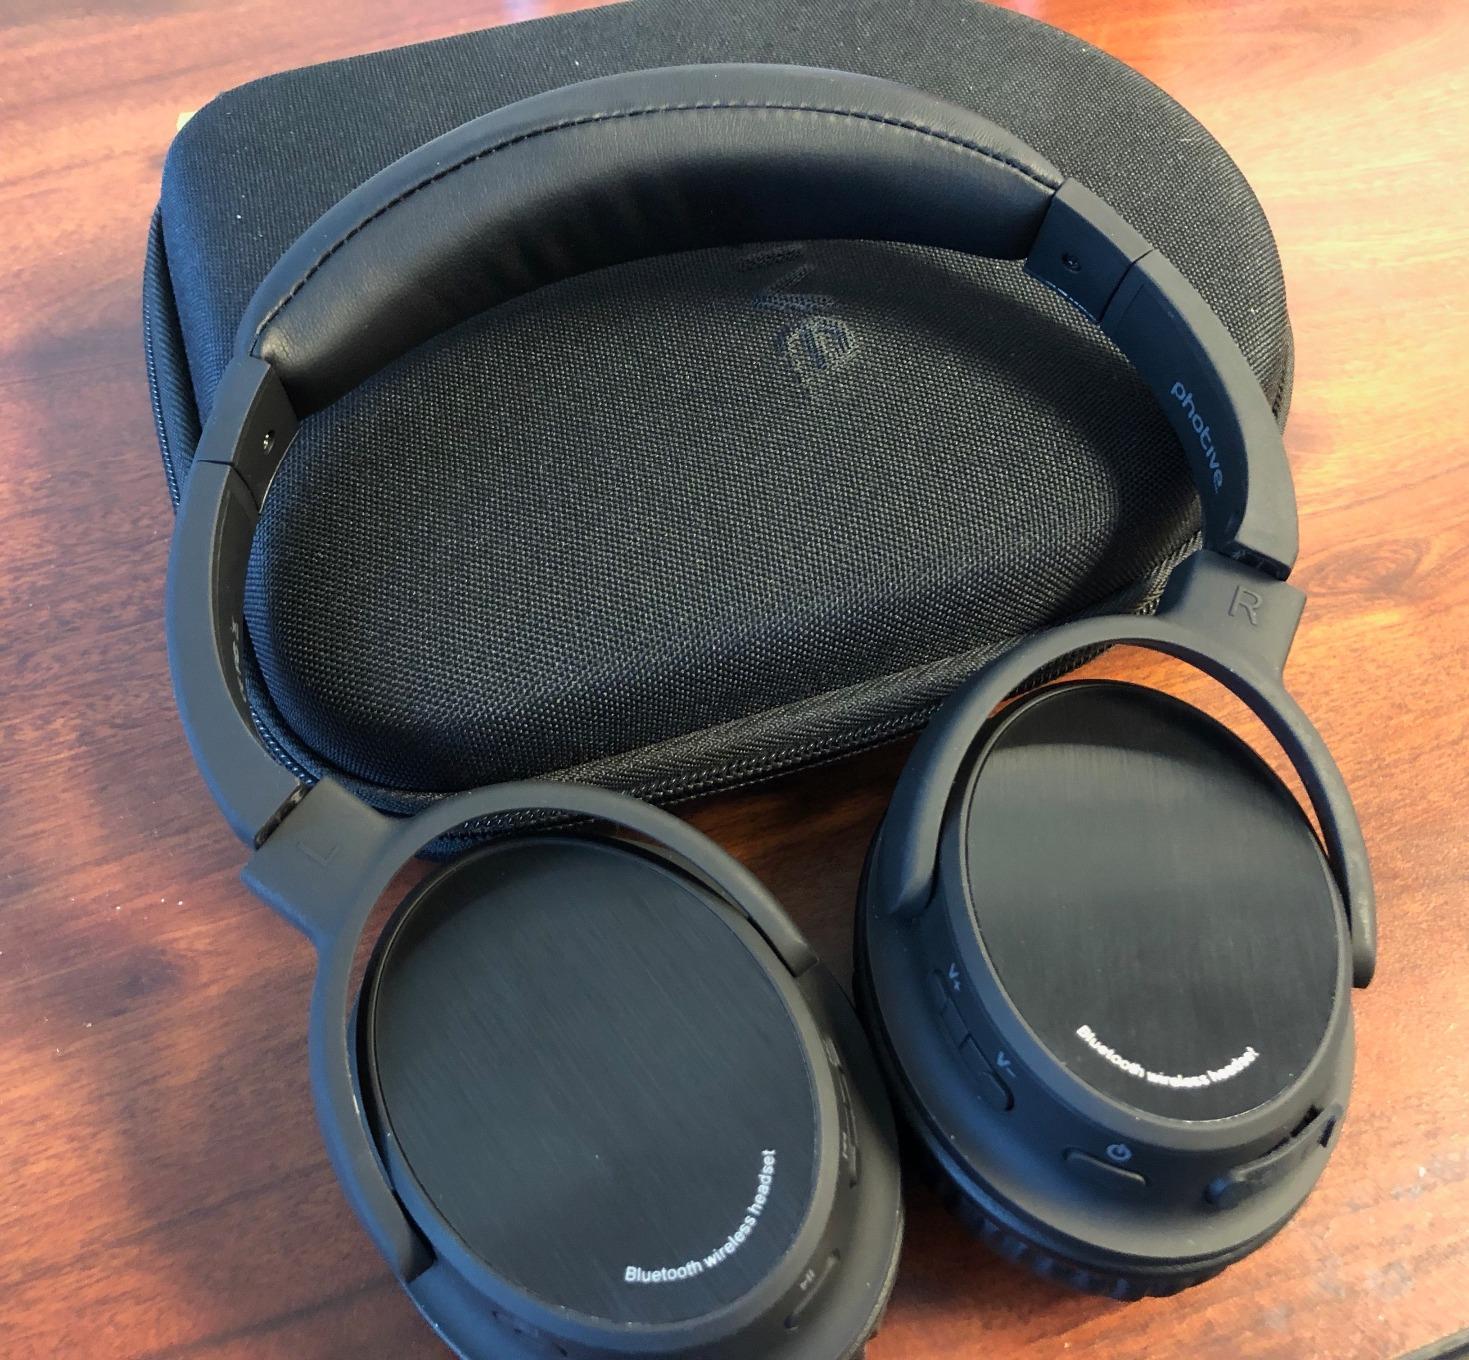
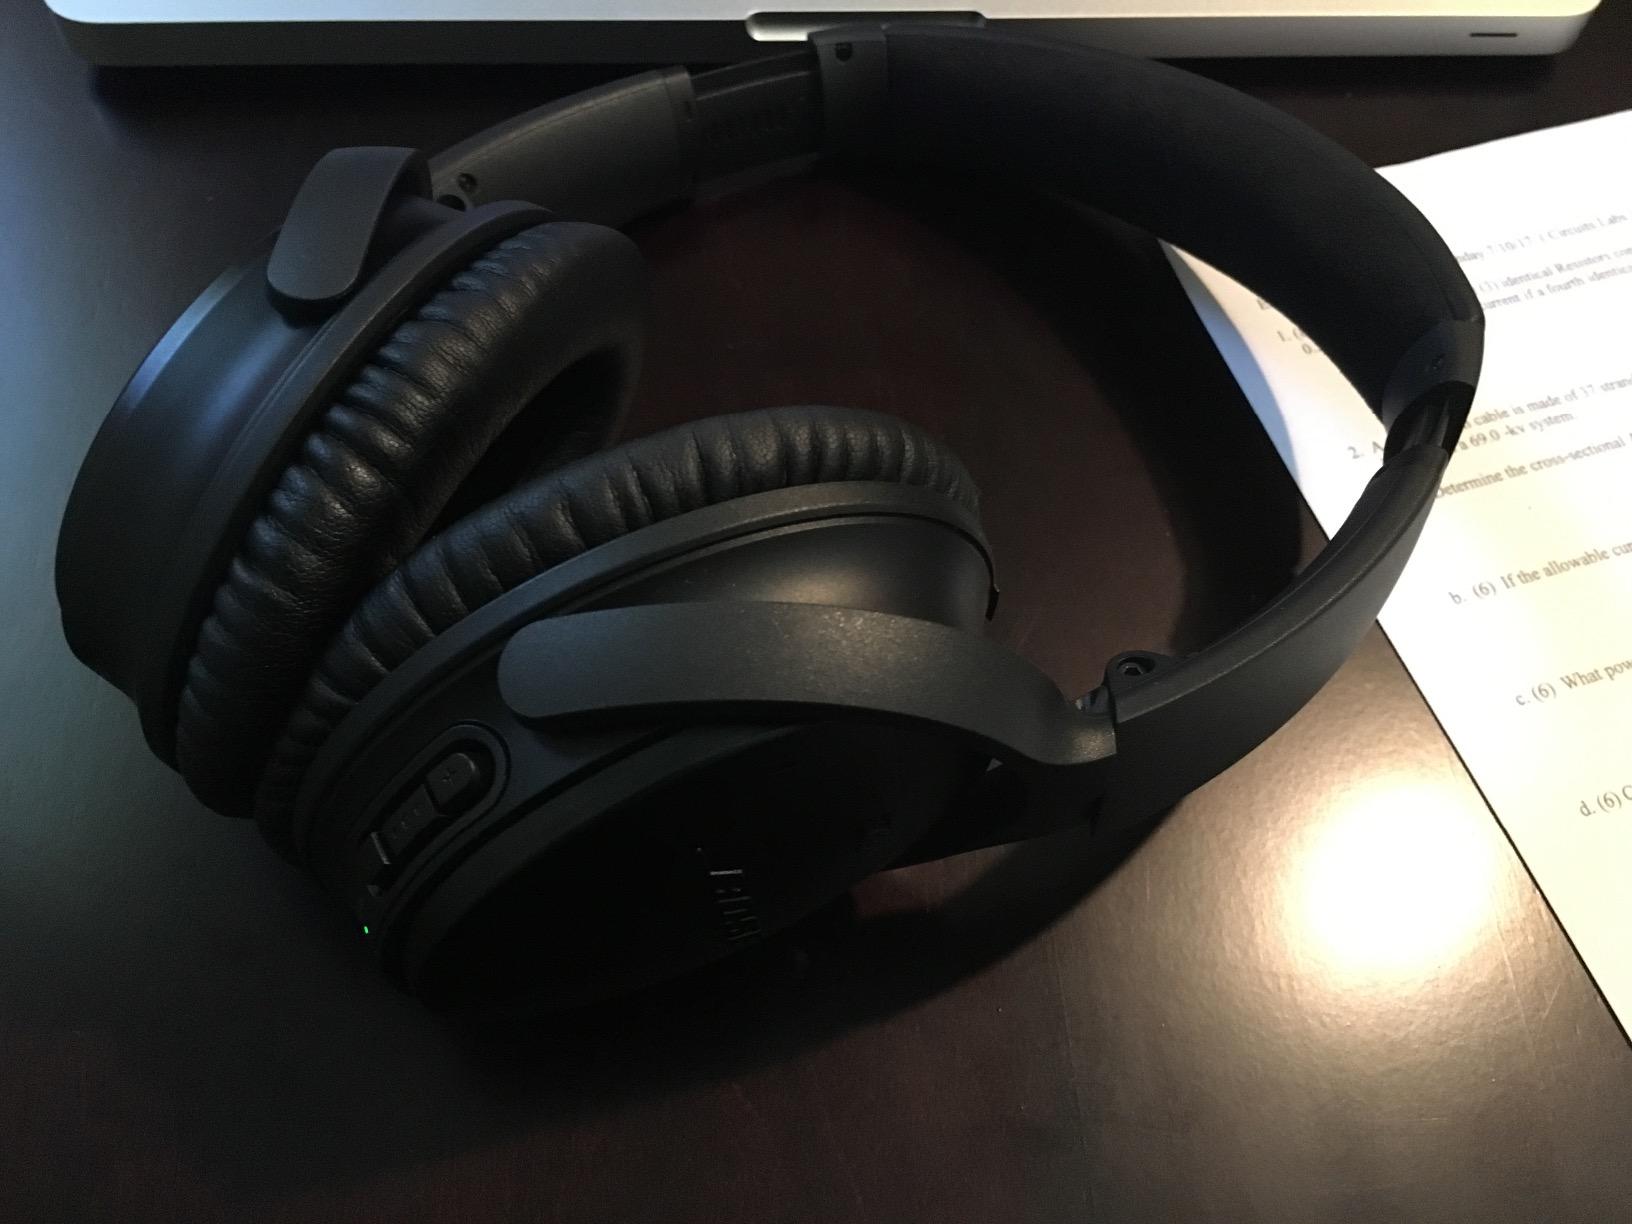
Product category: headphones
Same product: no